St. Patrick's Society of Montreal

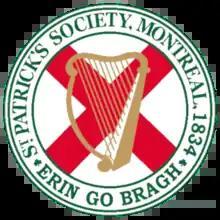
St. Patrick's Society Logo

The St. Patrick's Society of Montreal (French: Société Saint-Patrick de Montréal) is the oldest fraternal organization in Canada. In existence since March 17, 1834, it predates the Société Saint-Jean Baptiste by three months. The St. Patrick's Society continues to be a leader in Montreal's Irish community, organizing such annual events as the St. Patrick's Ball, the St. Patrick's Luncheon, and the St. Patrick's Society's annual Christmas concert. The Society's current President is Ken Quinn.